Zaynulla Rasulev

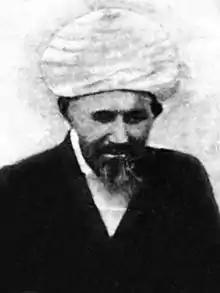

Zaynulla Rasulev ("Zaynulla bin Khabibulla bin Rasūl"; , , 25 March 1833 – 2 February 1917) was a Bashkir religious leader in the 19th and early 20th century. Zaynulla is also embraced by the closely related Tatars as part of their religious legacy. Zaynulla is notable as one of the most important representatives of Jadidism and the organizer of one of the first Jadidi madrasah. Zaynulla belonged to the Naqshandi Sufi order.